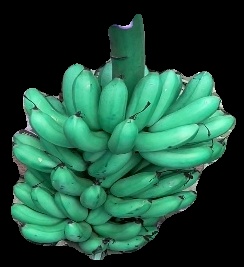
Variety: rasbale
Grade: grade1